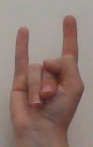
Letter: la